Knowle West

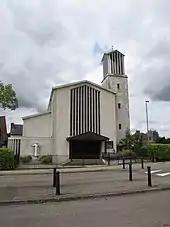
Christ the King Roman Catholic church, Filwood Broadway

Churches include Christ the King (Roman Catholic), built in 1952; Destiny Knowles Pentecostal Church (Pentecostal); St Barnabas (Church of England), built in 1938; Holy Cross (Church of God of Prophecy); and the Salvation Army.